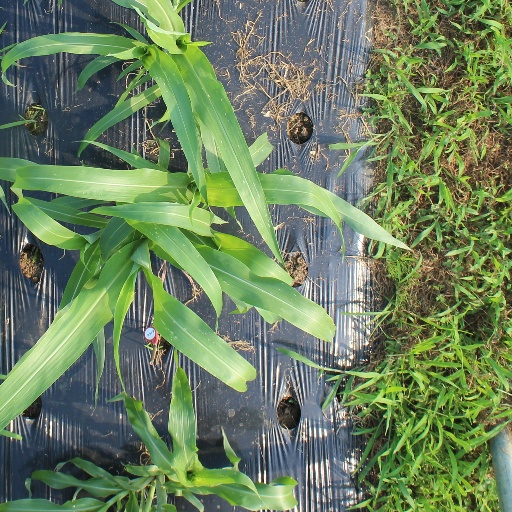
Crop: sorghum